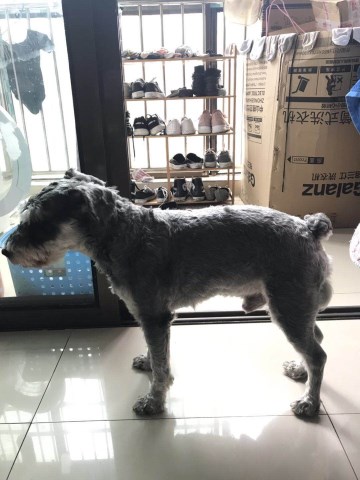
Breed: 2342-n000102-miniature_schnauzer